Roller container

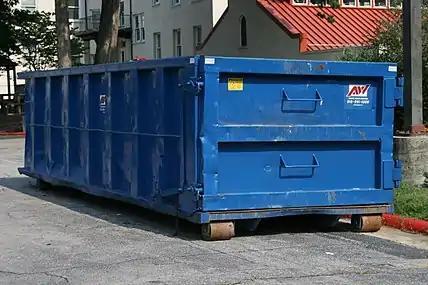
Low height blue Allied Waste rolloff container

The roller containers come in a larger variety for specific usages. For bulk waste a common type has additional impermeable doors on one side. There are low height containers that allow easy dumping of green care waste. There are squeeze containers that compress the garbage. Roller containers for construction waste need additional stability. The DIN standard does not define the height nor most of the other sizes - it concentrates on the hook for lifting the container and the wheels that allow sliding on the ground.